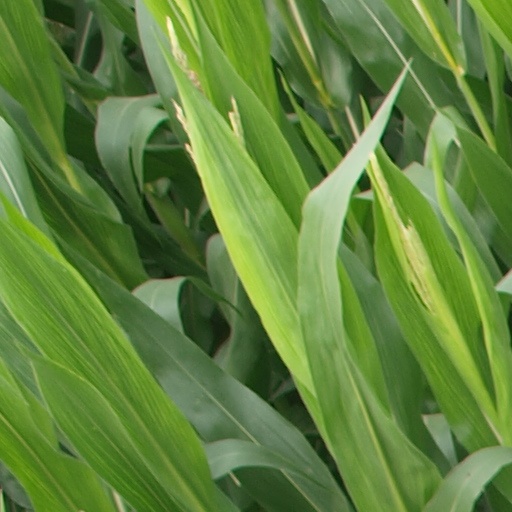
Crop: maize; corn